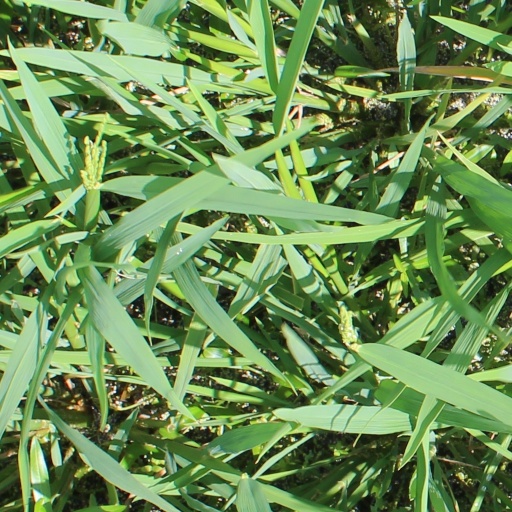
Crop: rice